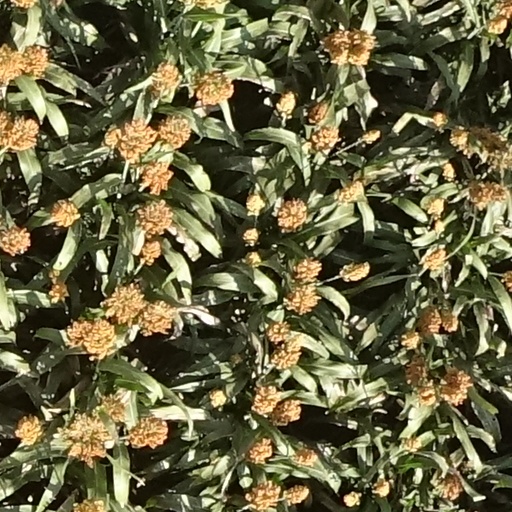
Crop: sorghum